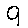
Label: 9